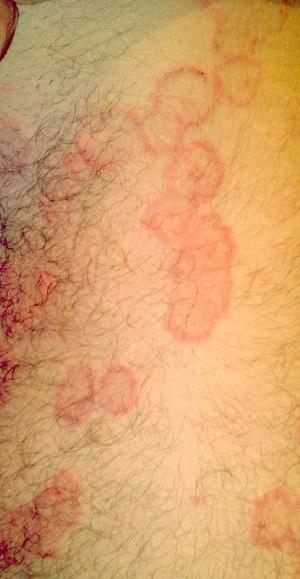
L'eczéma nummulaire est une des nombreuses formes de l'eczéma. Sa définition est strictement clinique : il s'agit de plaques d'eczéma arrondies, en forme de pièces de monnaies.